Artigarvan

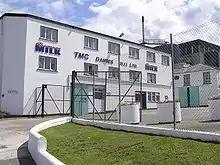
Leckpatrick creamery in 2006, at the time branded as TMC Dairies.

The northern and western boundaries of Artigarvan townland follow the river. Along these boundaries, the river is spanned by: